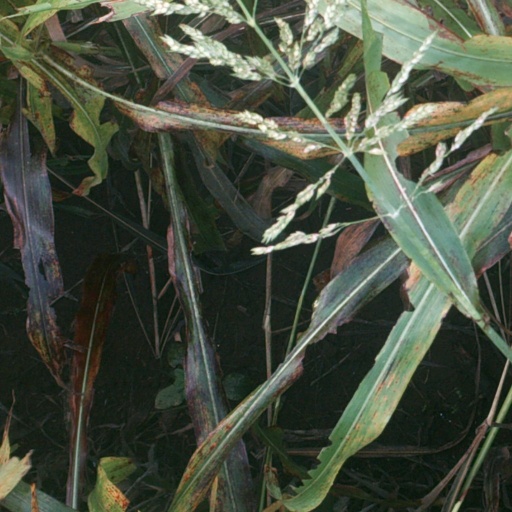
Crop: sorghum